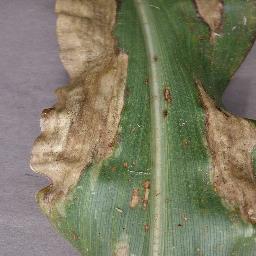
Label: Corn_(Maize)___Northern_Leaf_Blight